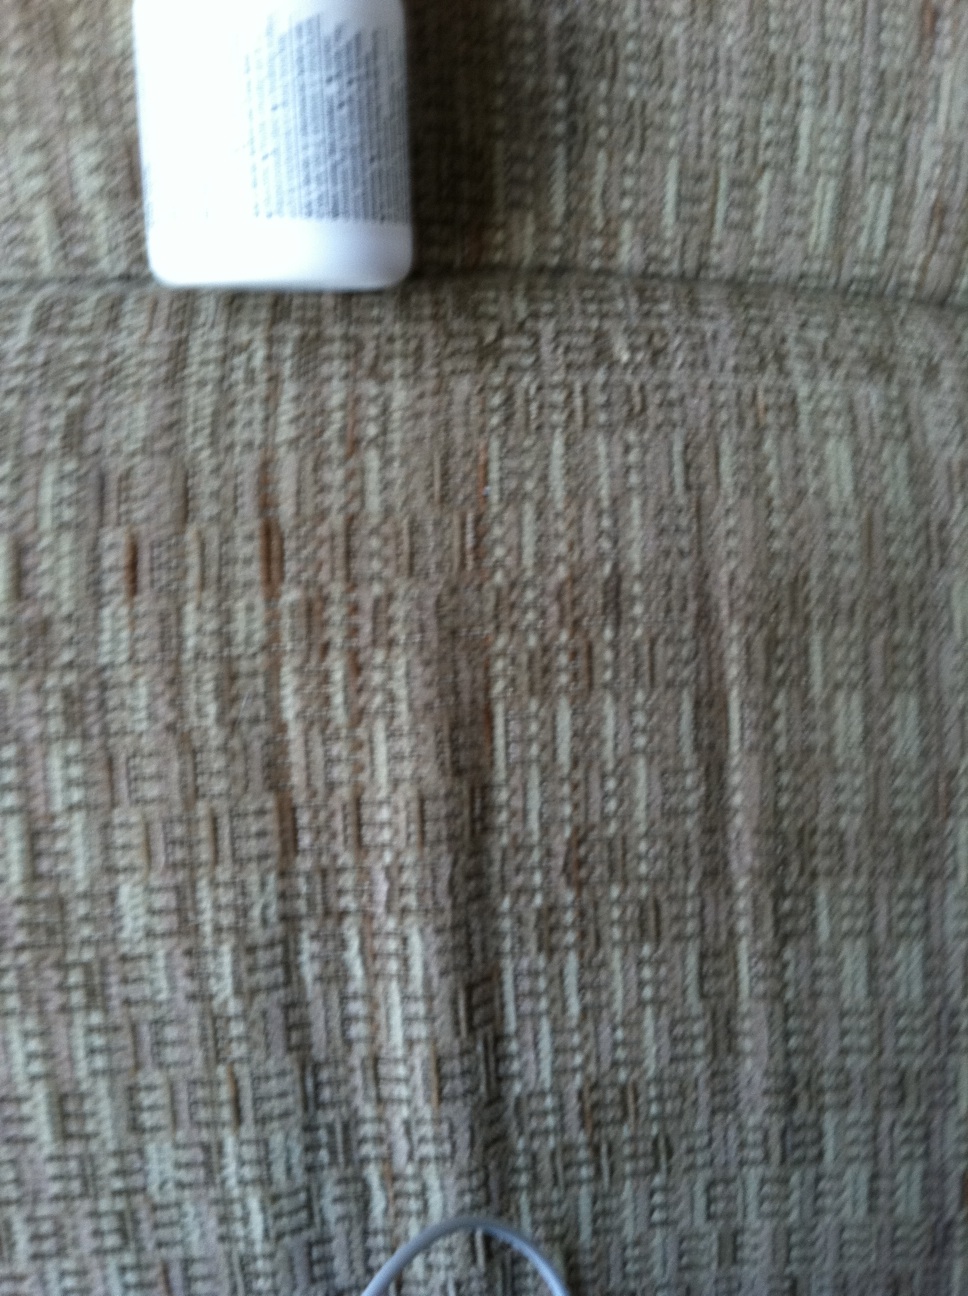Question: Is this a decongestant?
Answer: unanswerable